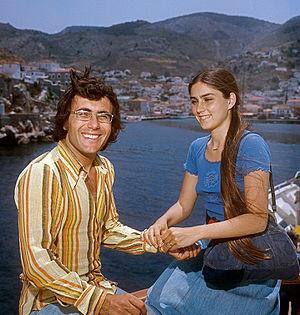
Al Bano et Romina Power sont un duo italien formé en 1975 par Albano Carrisi et Romina Power.